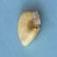
Maize quality: Bad